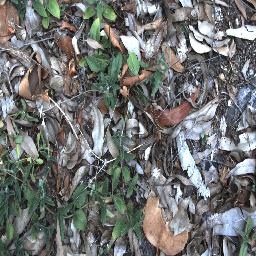
Label: negative